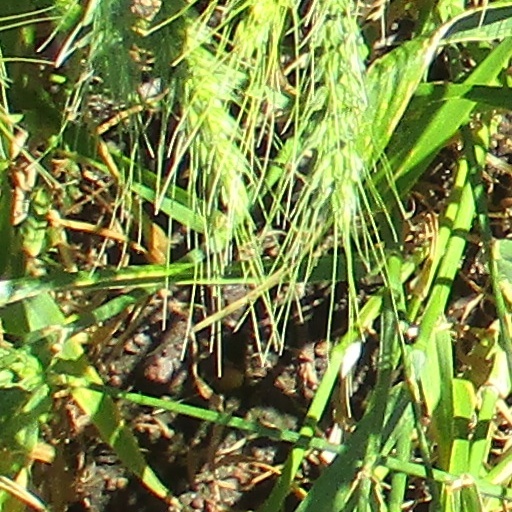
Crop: wheat